Francisco Franco

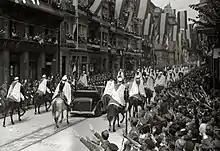
Franco arriving in San Sebastián in 1939, escorted by the Moorish Guard

On 19 April 1937, Franco and Ramón Serrano Súñer, the brother-in-law of Franco's wife Carmen Polo who became Franco's advisor on Falangist party matters, with the acquiescence of Generals Mola and Quiepo de Llano, forcibly merged the ideologically distinct national-syndicalist Falange and the Carlist monarchist parties into one party under his rule, dubbed "Falange Española Tradicionalista y de las Juntas de Ofensiva Nacional-Sindicalista" (FET y de las JONS), which became the only legal party in the Nationalist zone. Serrano Súñer and a group of his followers dominated the FET JONS, and strove to increase the party's power. Serrano Súñer tried to move the party in a more fascist direction by appointing his acolytes to important positions, and the party became the leading political organisation in Francoist Spain. The FET JONS failed to establish a fascist party regime, however, and was relegated to subordinate status. Franco placed the Carlist Manuel Fal Condé under house arrest and imprisoned hundreds of old Falangists, the so-called "old shirts" ("camisas viejas"), including the party leader Manuel Hedilla, to help secure his political future. Franco also appeased the Carlists by exploiting the Republicans' anti-clericalism in his propaganda, in particular concerning the "Martyrs of the war". While the Republican forces presented the war as a struggle to defend the Republic against fascism, Franco depicted himself as the defender of "Catholic Spain" against "atheist communism". As the new head of the Falange, Franco presented himself as the direct successor to its founder Jose Antonio Primo de Rivera and justified his actions as completing his work. Falangism and its party linked Franco with fascism, permitting Franco to be recognized as a fascist leader.